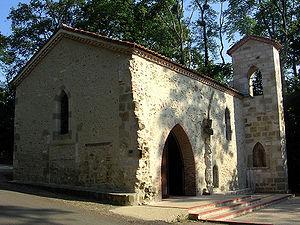
Églises possédant un clocher-mur, ou clocher à peigne, clocher-arcade ou campenard.
Le rugby à XV, aussi appelé rugby union dans les pays anglophones, qui se joue par équipes de quinze joueurs sur le terrain avec des remplaçants, est la variante la plus pratiquée du rugby, famille de sports collectifs, dont les spécificités sont les mêlées et les touches, mettant aux prises deux équipes qui se disputent un ballon ovale, joué à la main et au pied.
La chapelle Notre-Dame-du-Rugby est située sur la commune de Larrivière-Saint-Savin dans les Landes. Il s'agit d'un des trois sanctuaires sportifs que compte le département, avec les chapelles Notre-Dame-des-Cyclistes à Labastide-d'Armagnac et Notre-Dame-de-la-Course-Landaise à Bascons. Elle accueille chaque année une dizaine de milliers de visiteurs venus pour se recueillir. On peut y admirer des vitraux d'inspiration chrétienne et « rugbystique ». De nombreux maillots d'anciens grands noms du rugby français et international tapissent les murs.
Larrivière-Saint-Savin est une commune du sud-ouest de la France, située dans le département des Landes.